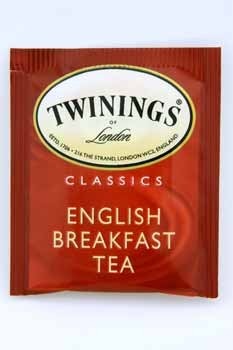
Item Name: Twinings of London English Breakfast Tea (Pack Of 120)
Bullet Point: Twinings of London English Breakfast Tea (Pack Of 120)
Product Description: Twinings of London English Breakfast Tea Single bag in sealed packet.
Value: 120.0
Unit: Count

Price: 8.24